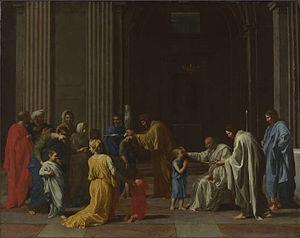
Les Sept Sacrements est une série de peintures réalisée par Nicolas Poussin à Rome et en partie à Paris entre 1636 et 1642 pour son mécène Cassiano dal Pozzo. Elle constitue l'un des chefs-d'œuvre du peintre. La série est aujourd'hui dispersée entre trois musées anglais et américains. Cet ensemble a été suivi d'une seconde série peinte pour Paul Fréart de Chantelou entre 1644 et 1648 et aujourd'hui conservée à la National Galleries of Scotland.